Dirk Bogarde

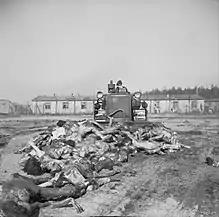
A British Army bulldozer pushes bodies into a mass grave at Belsen, 19 April 1945

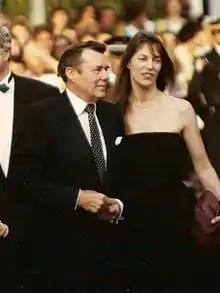
Bogarde with Jane Birkin, co-star in "Daddy Nostalgie" at the 1990 Cannes Film Festival

There was some doubt as to whether he really visited Belsen, although, more than a decade after publishing his biography, and following additional research, John Coldstream concluded that "it is now possible to state with some authority that he did at least set foot inside the camp".